Jewellery Quarter

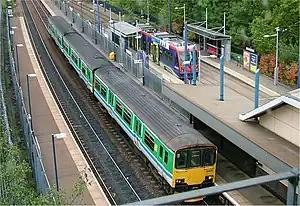
Jewellery Quarter station with the rail and Metro lines.

The historical importance of the Jewellery Quarter was recognised by Birmingham City Council and English Heritage in the 1970s. In 1971, four years after the Civic Amenities Act which allowed the designation of conservation areas, St Paul's Square Conservation Area was created. It was recognised as Birmingham's last remaining Georgian square and an example of late 18th-century urban planning in Birmingham. In 1975, it was extended to include the Assay Office on Newhall Street.